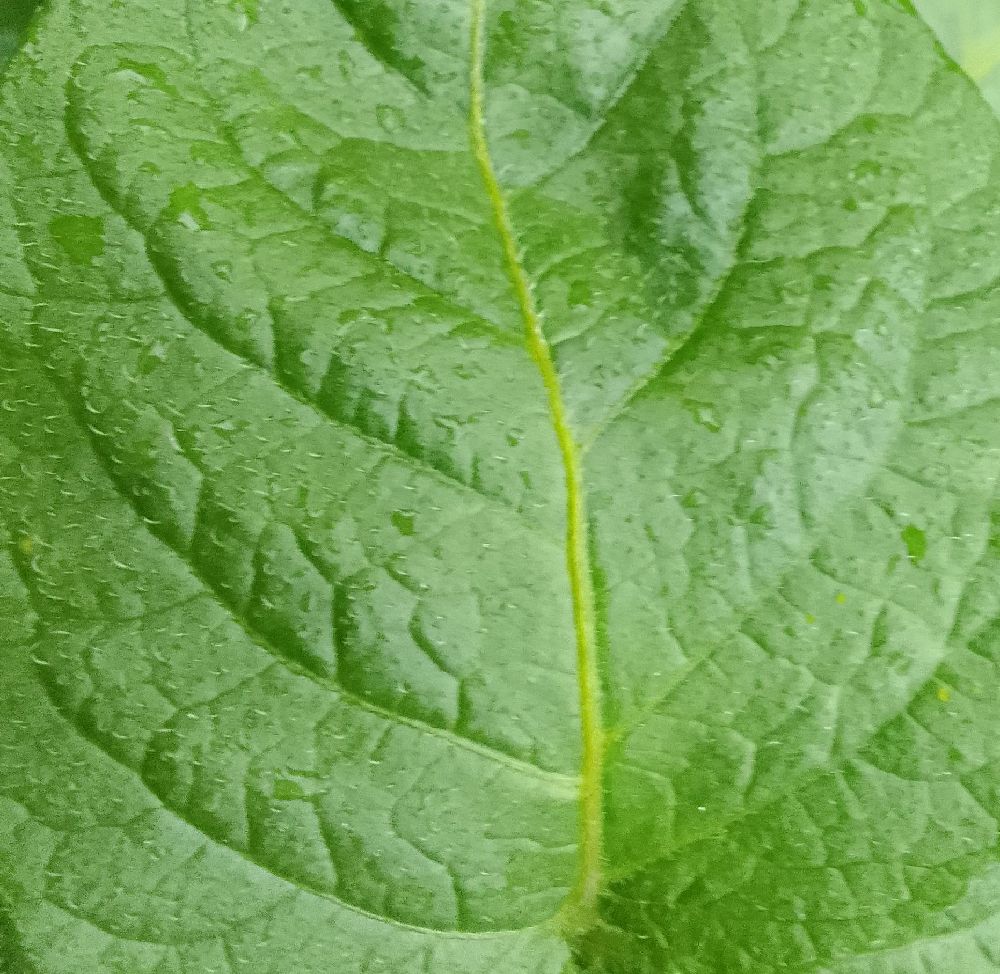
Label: Healthy